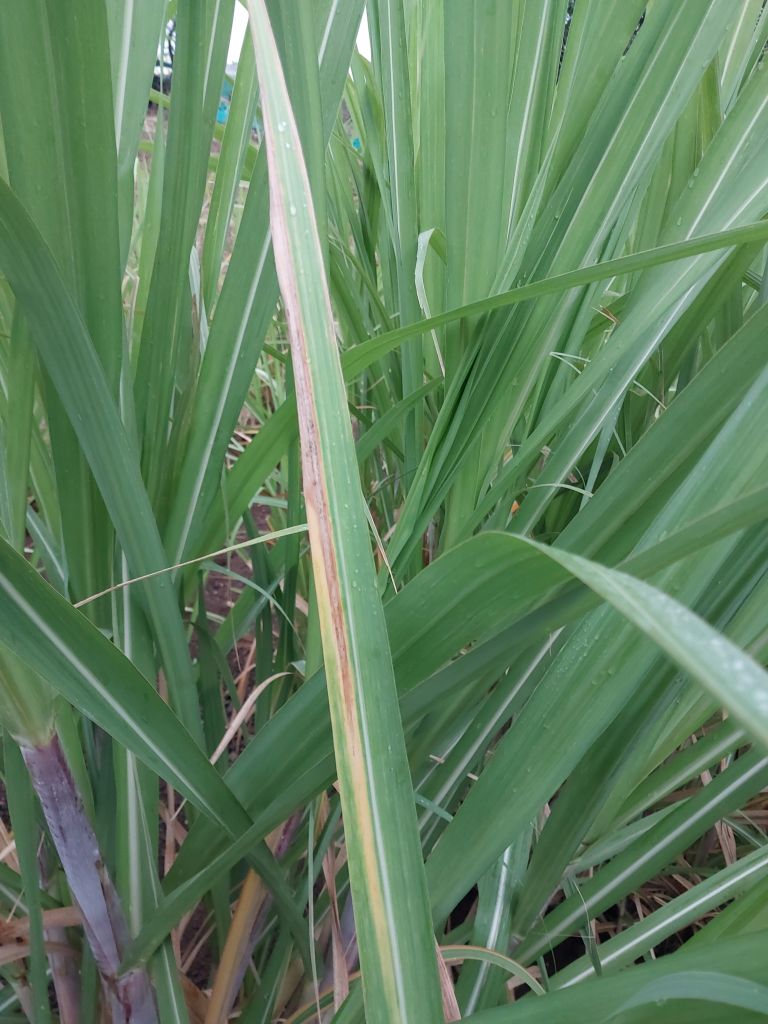
Label: Banded Chlorosis